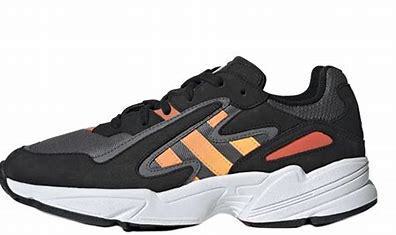
Brand: Adidas
Model: Yung 96 Chasm